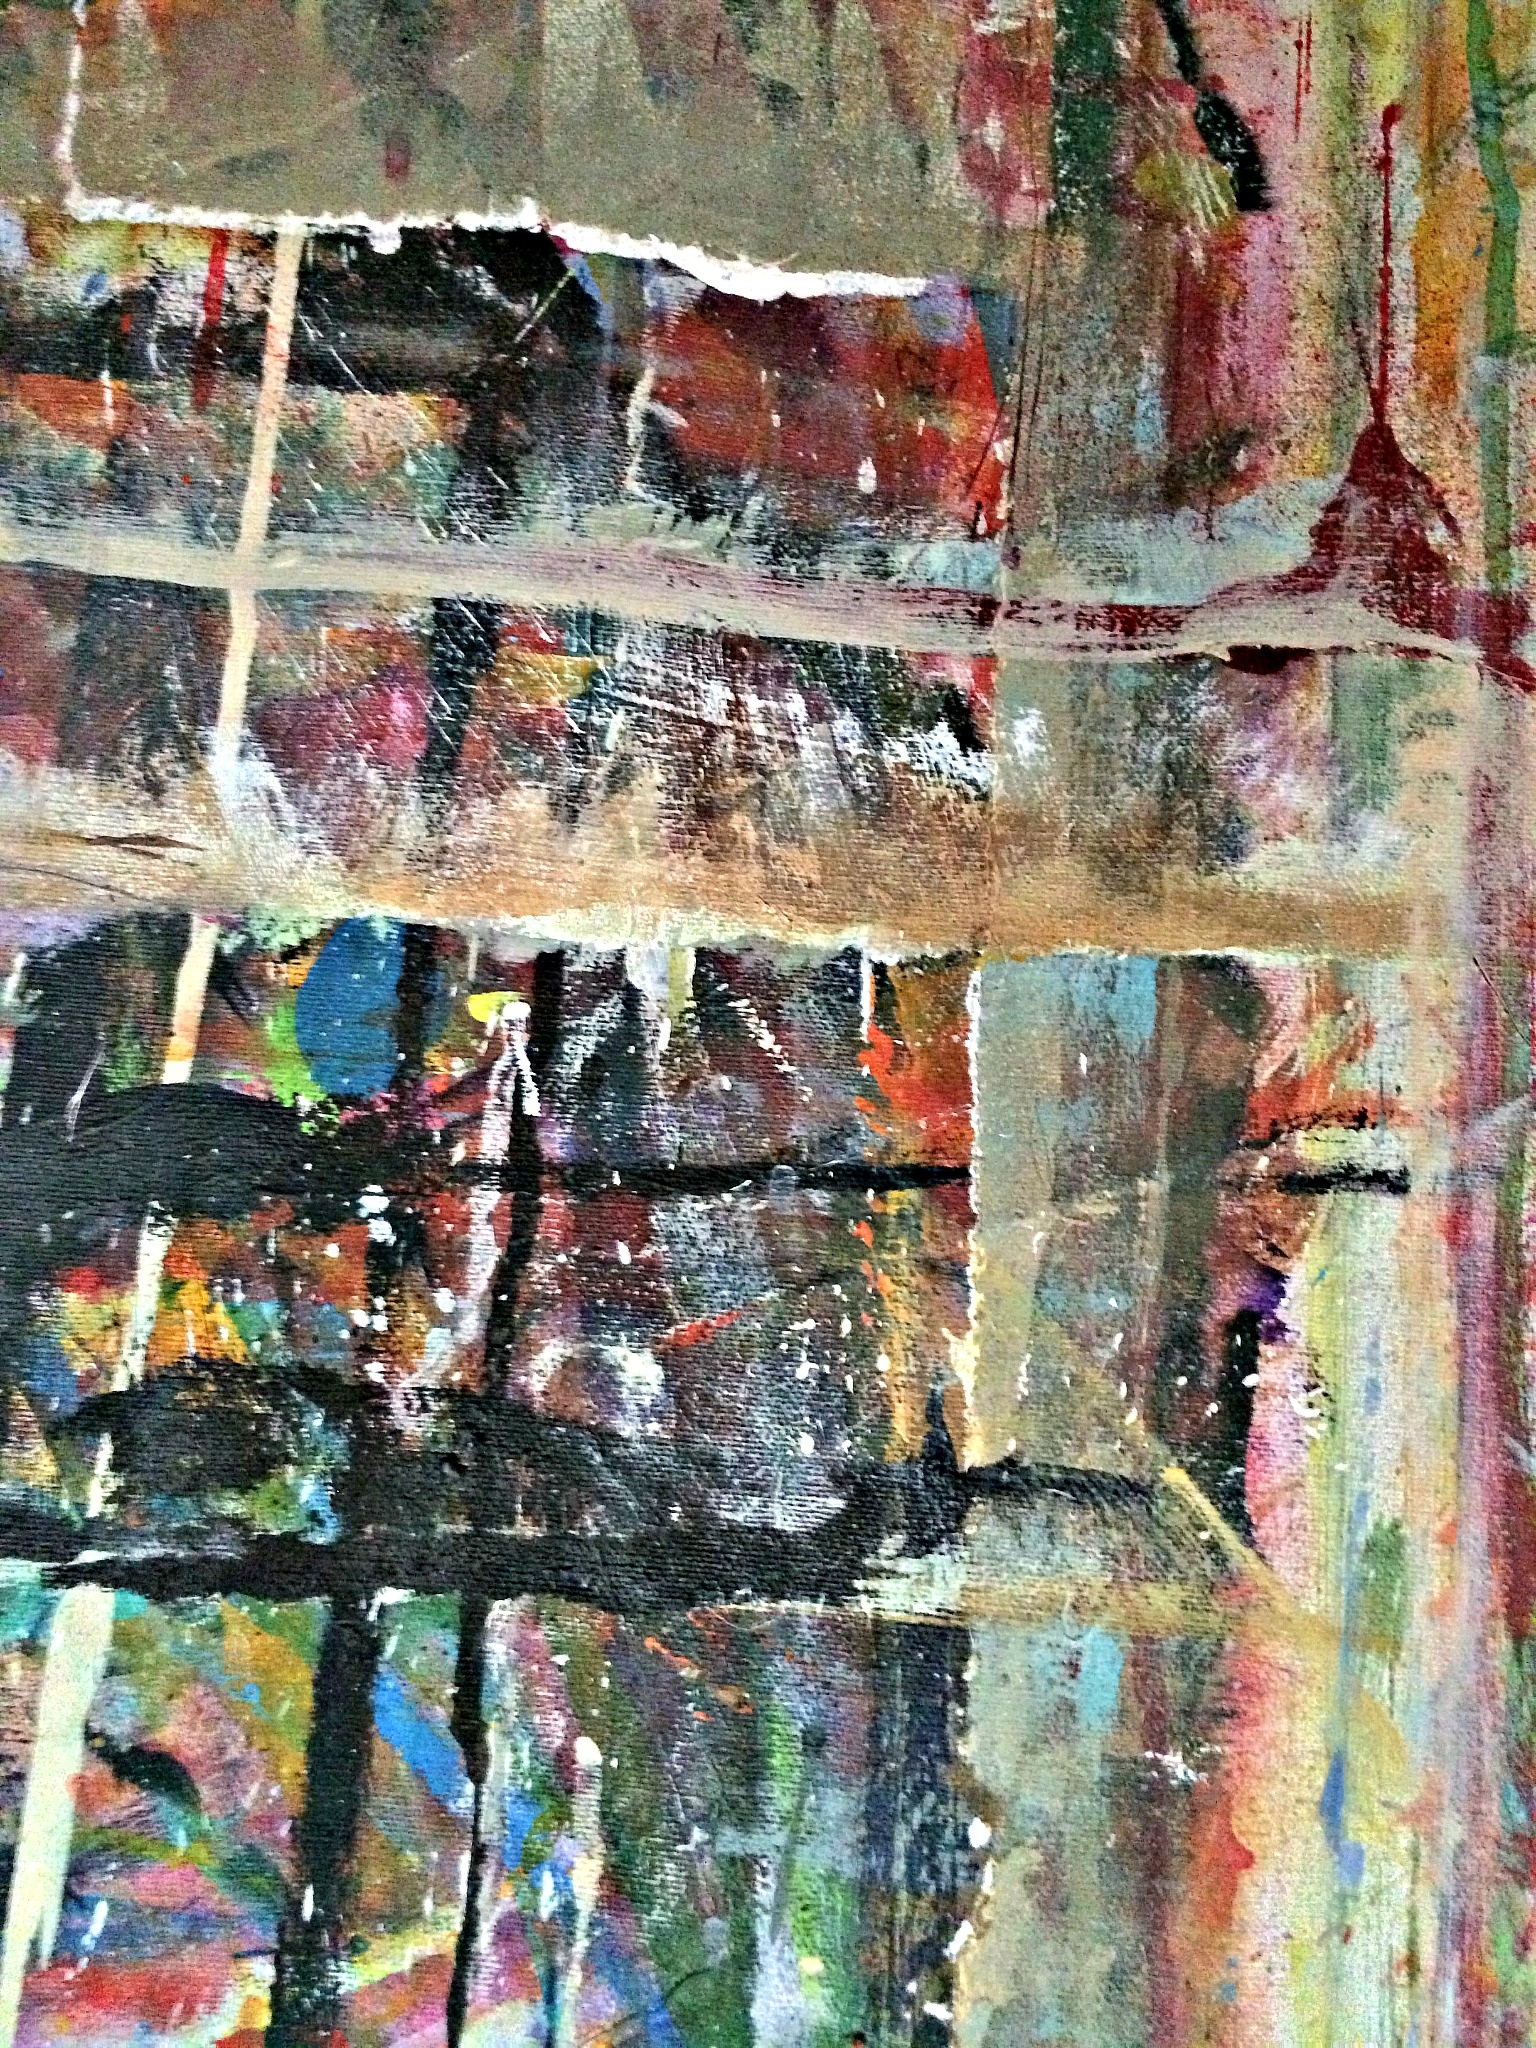
creative, abstract, white, house, texture, interior, home, wall, decoration, orange, pattern, line, green, geometric, red, colourful, color, artist, blue, black, room, colorful, yellow, graffiti, decor, cream, modern, drip, artwork, painting, street art, colour, art, background, turquoise, design, beige, bright, home decor, collage, gallery, minimal, scratched, painted, layers, exhibit, strip, dripping, bold, household, canvas, modern art, loose, interior decor, acrylic paint, abstract art, scribble, abstract painting, abstracted, home painting, lobby art